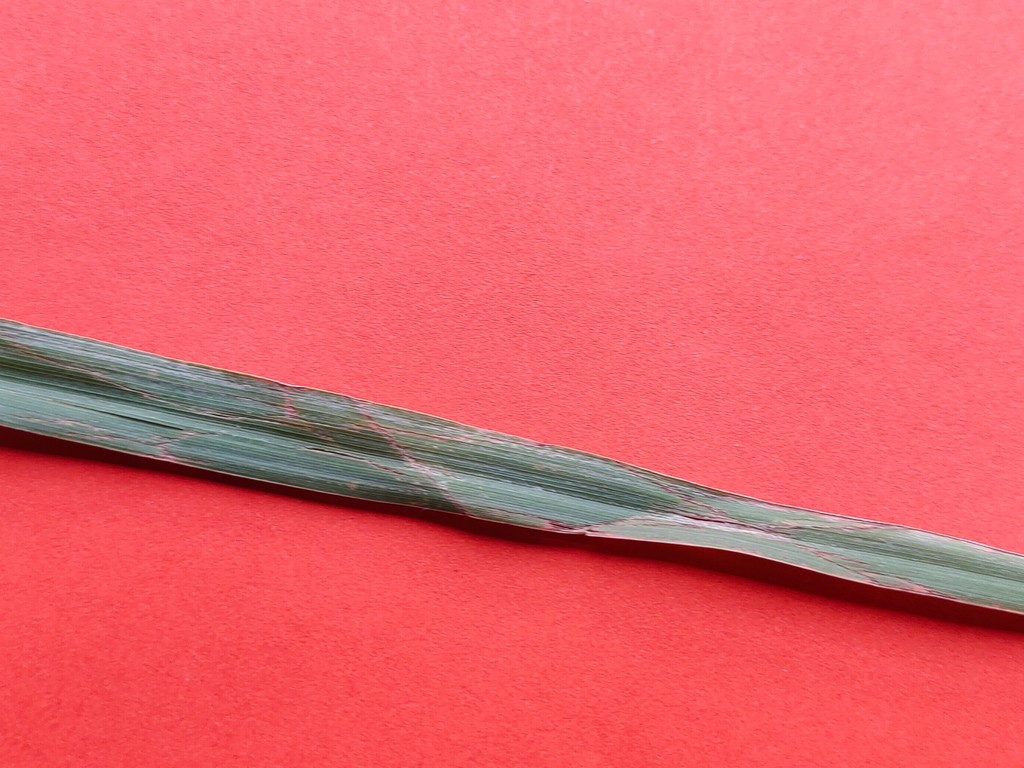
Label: Unhealthy